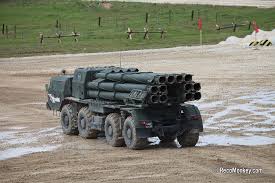
Label: Self Propelled Artillery